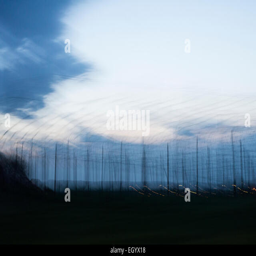
blurred fragment of overcast sky and trees as seen from the car window